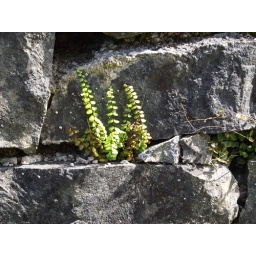
a little plant growing in the crevices of this wall